Rodolfo Onetto

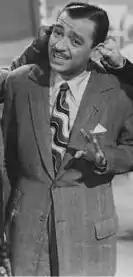

Rodolfo Onetto was an Argentine actor. He was born in Santiago, Chile in 1913 but he emigrated to Argentina. He died in April 1983 (complications from Parkinson) in Buenos Aires.